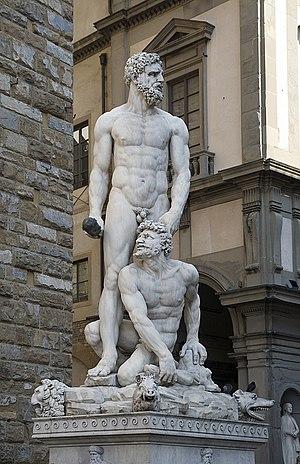
Statue monumentale d'Hercule et Cacus de Baccio Bandinelli sur la Piazza della Signoria, devant le Palazzo Vecchio à Florence, Italie.
La piazza della Signoria est, avec la piazza del Duomo, la plus importante place touristique de Florence en Toscane en Italie. Elle date des XIIᵉ et XIVᵉ siècles dans sa forme actuelle en « L », avec le palazzo Vecchio accolé à la loggia dei Lanzi et à la galerie des Offices, voisin du ponte Vecchio, avec ses nombreuses sculptures artistiques publiques.
Baccio Bandinelli, Bartolomeo Bandinelli ou Bandelli, ou encore Bartolomeo Brandini, est un sculpteur et peintre italien de la Renaissance.